East Corrimal, New South Wales

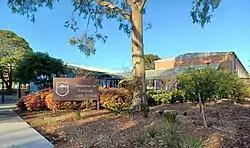
Corrimal High School

Corrimal High School is located in East Corrimal. Corrimal East Public School is a local public primary school, established in 1952.